Book Club Associates

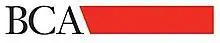
The BCA logo.

Book Club Associates (BCA) was a mail-order and online book selling company in the United Kingdom. It came to dominate the mail-order book-club business in the U.K. in the 1970s and 1980s through extensive advertising in Sunday newspaper colour supplements and elsewhere, and became the largest mail-order bookseller in the U.K. The firm collapsed in 2012.